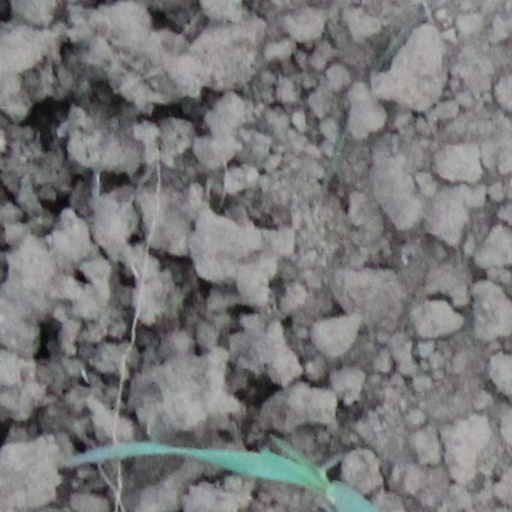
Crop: wheat